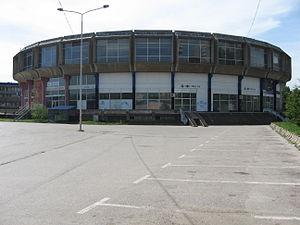
Le Sportski centar Čair, également connu sous le nom de Hala Čair, est une salle omnisports et une salle polyvalente située à Niš, en Serbie. Elle fait partie d'un complexe situé à environ 1,5 km du centre ville, dans le parc Čair, comprenant notamment le stade municipal, deux piscines et un hôtel. On y organise des rencontres de basket-ball, de volley-ball et de handball ainsi que des concerts, des spectacles et des séminaires.